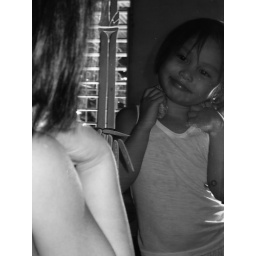
mirror miror in the wall